Virginia Bosler

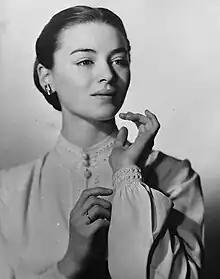
Virginia Bosler headshot circa 1947

Virginia Bosler (September 23, 1926 – August 30, 2020), known to friends by her childhood nickname "Winkie", was an American actress born in Newton, Massachusetts. She was known for acting in Broadway musicals.